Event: Nepal Earthquake
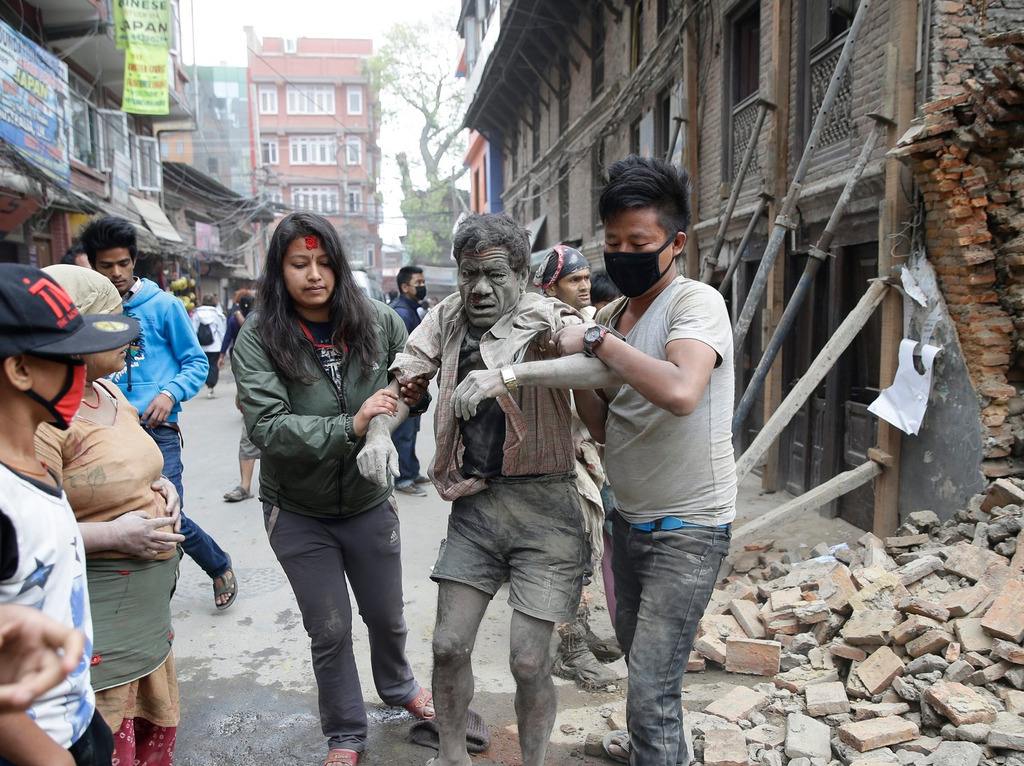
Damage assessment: damage